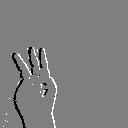
ASL letter: w